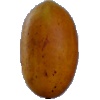
Label: Cucumber Ripe 2